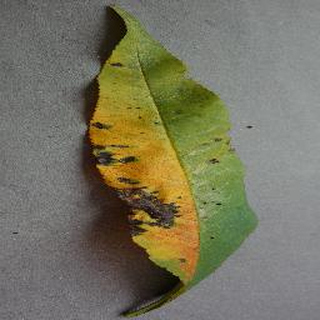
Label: peach_bacterial_spot